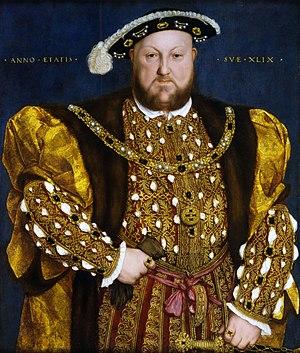
Henry Fitzroy, 1ᵉʳ comte de Nottingham et 1ᵉʳ duc de Richmond et Somerset, est le fils du roi Henri VIII d'Angleterre et sa maîtresse, Elizabeth Blount. Il est le seul fils illégitime reconnu par le roi, d'où son nom provenant de l'expression française fils du roy.
Thomas More, latinisé en Thomas Morus, est un chanoine, juriste, historien, philosophe, humaniste, théologien et homme politique anglais. Grand ami d'Érasme, érudit, philanthrope, il participe pleinement au renouveau de la pensée qui caractérise cette époque, ainsi qu'à l'humanisme, dont il est l'un des représentants anglais.
Reginald Pole, fut le dernier archevêque de Cantorbéry, catholique, cardinal de l'Église catholique romaine, légat pontifical à la première session du concile de Trente.